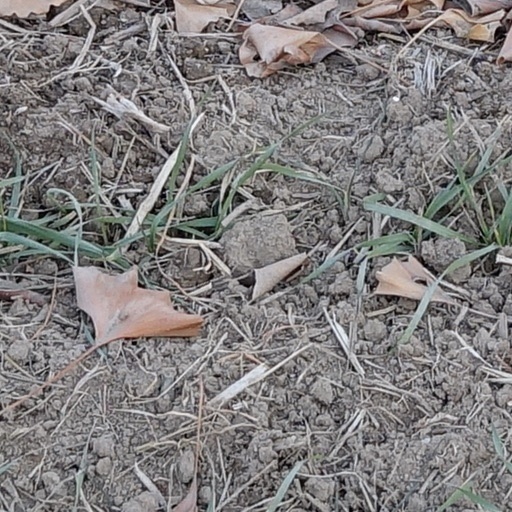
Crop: wheat